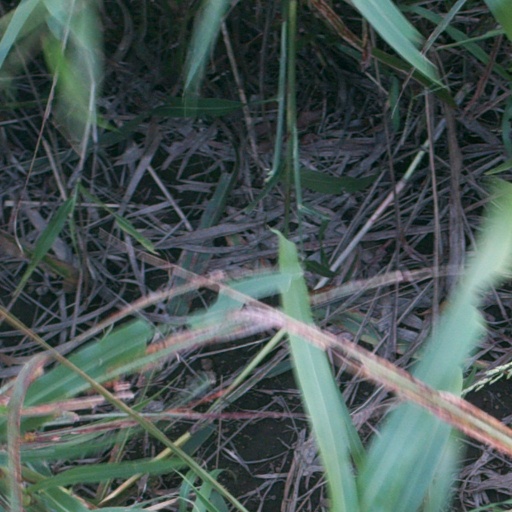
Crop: sorghum